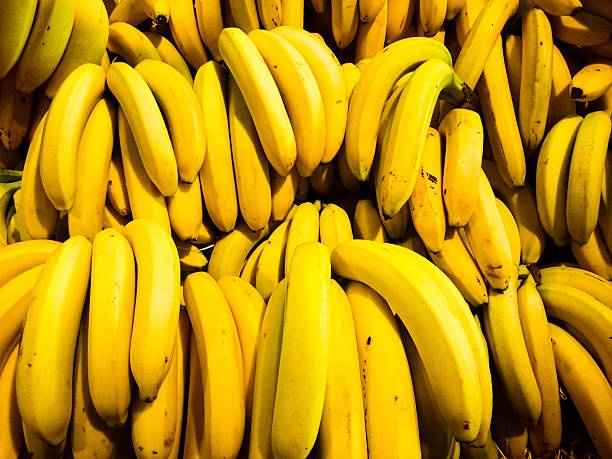
Label: banana